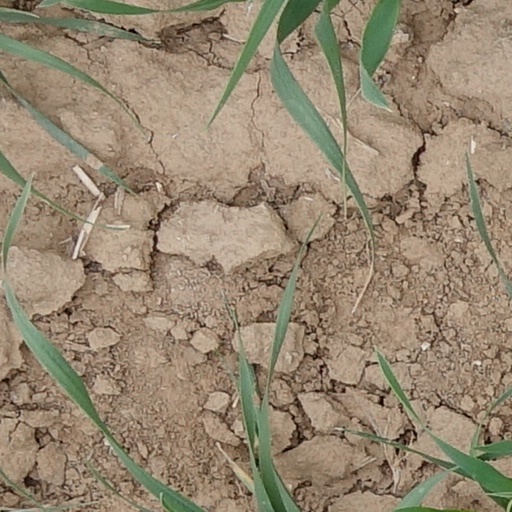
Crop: wheat